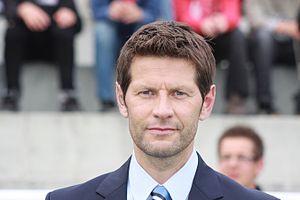
Andreas Heraf est un footballeur autrichien né le 10 septembre 1967 à Vienne, qui évoluait au poste de milieu de terrain au Rapid Vienne et en équipe d'Autriche.